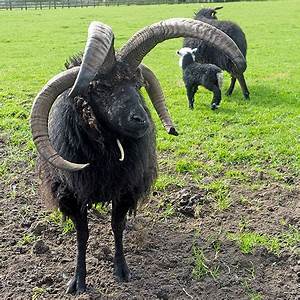
Label: sheep